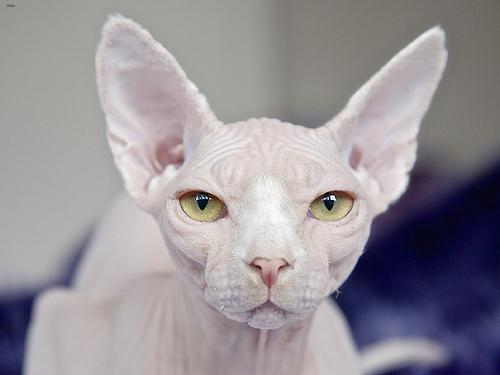
Breed: Sphynx